Ninja the Mission Force

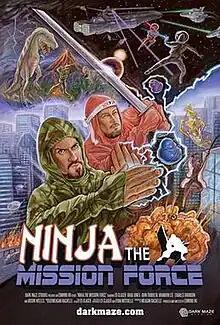
Cover of the Season 1 DVD

Ninja the Mission Force is a 2012 parody web series written by Meagan Rachelle, directed by Ed Glaser and produced by Dark Maze Studios. The series is a homage to the 1980s Z-grade ninja films of Godfrey Ho and was made by splicing original ninja footage into redubbed scenes from unrelated classic films in the public domain. It won a 2012 Telly Award for Comedy. A new season of "NTMF " was announced in 2013.